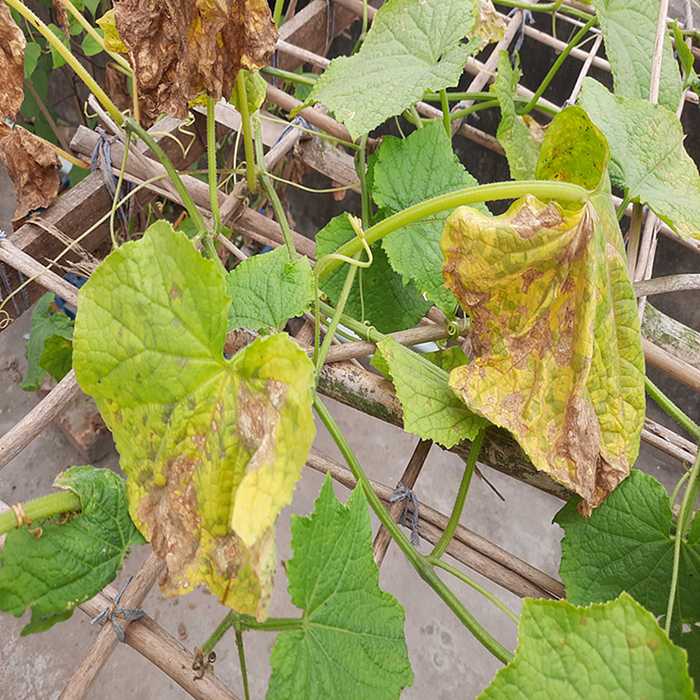
Plant: Cucumber
Label: Anthracnose lesions